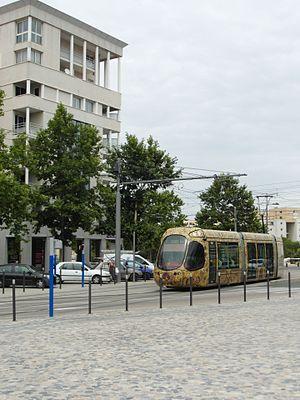
La ligne 4 du tramway de Montpellier, surnommée La Circulade ou Le Ring, est une ligne de tramway circulaire permettant de disposer d'une continuité ferrée tout autour du centre-ville de Montpellier.